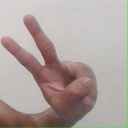
अक्षर: ऐ